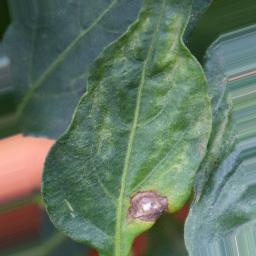
Label: cercospora